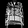
Label: Coat